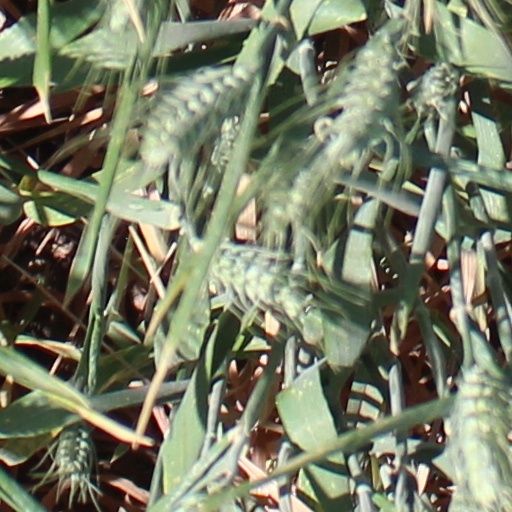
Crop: wheat